Resolute desk

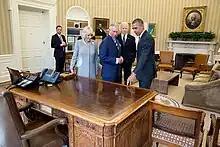
President Barack Obama and Vice President Joe Biden discuss the desk with Charles, Prince of Wales, and Camilla, Duchess of Cornwall, in 2015.

A failed attempt to switch out the "Resolute" desk with the Hoover desk was made during the transition to Joe Biden's presidency. Valerie Biden Owens, the sister of President Joe Biden and a member of the team tasked with redecorating the Oval Office for Biden's tenure, wrote in her memoir, "We tried to get FDR's Oval Office desk—I wanted everything Trump had touched out of there—but to this day, the desk resides at FDR's family home in Hyde Park. ... Thus, the desk Trump had sat behind remained."